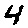
Label: 4